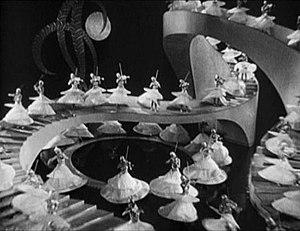
Chercheuses d'or de 1933 est un film musical américain réalisé par Mervyn LeRoy, sorti en 1933.